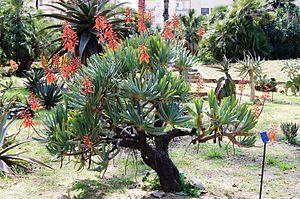
Kumara plicatilis, anciennement Aloe plicatilis, est une plante succulente endémique des montagnes du biome de Fynbos, au Cap-Occidental en Afrique du Sud. La plante est remarquable par la disposition inhabituelle de ses feuilles en une sorte d'éventail. Il peut pousser comme un grand arbuste à tiges multiples ou comme un petit arbre. C'est l'une des deux espèces du genre Kumara.